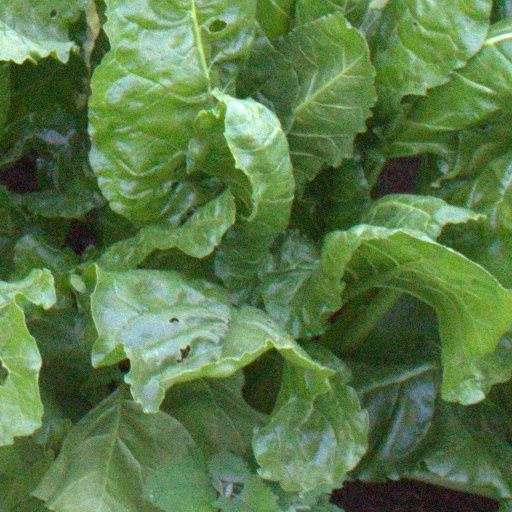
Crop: sugar beet